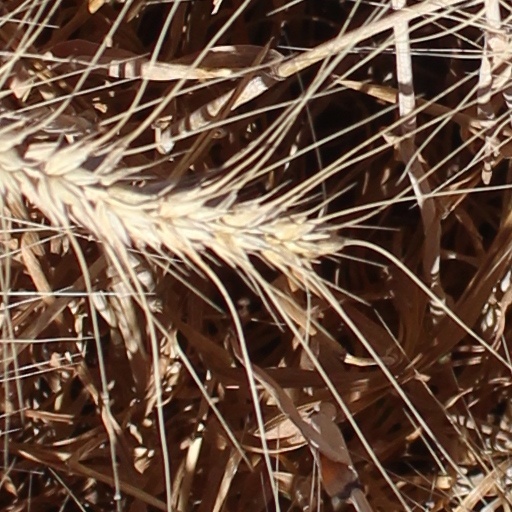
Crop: wheat